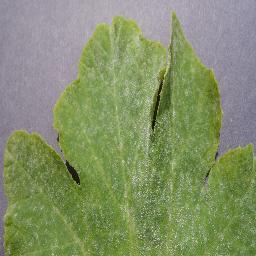
Label: Squash___Powdery_mildew